S. O. Davies

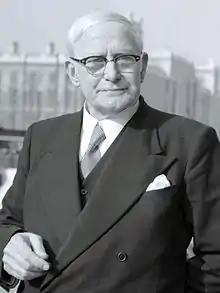
Davies in 1955

Stephen Owen Davies (before 1889 – 25 February 1972), generally known as S. O. Davies, was a Welsh miner, trade union official and Labour Party politician, who served as the Member of Parliament (MP) for Merthyr Tydfil from 1950 to 1972, and previously Merthyr from 1934 to 1950. In 1970, when well past 80, he was deselected as parliamentary candidate by his local party association on account of his age. He fought the constituency in the 1970 general election as an Independent and won comfortably, a rare example in British politics of an independent candidate defeating a major party's organisation.